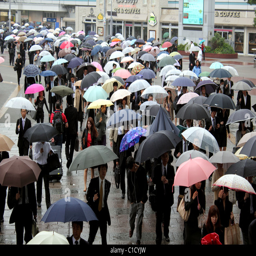
a crowd of commuters leave the main railway station in the rain carrying umbrellas